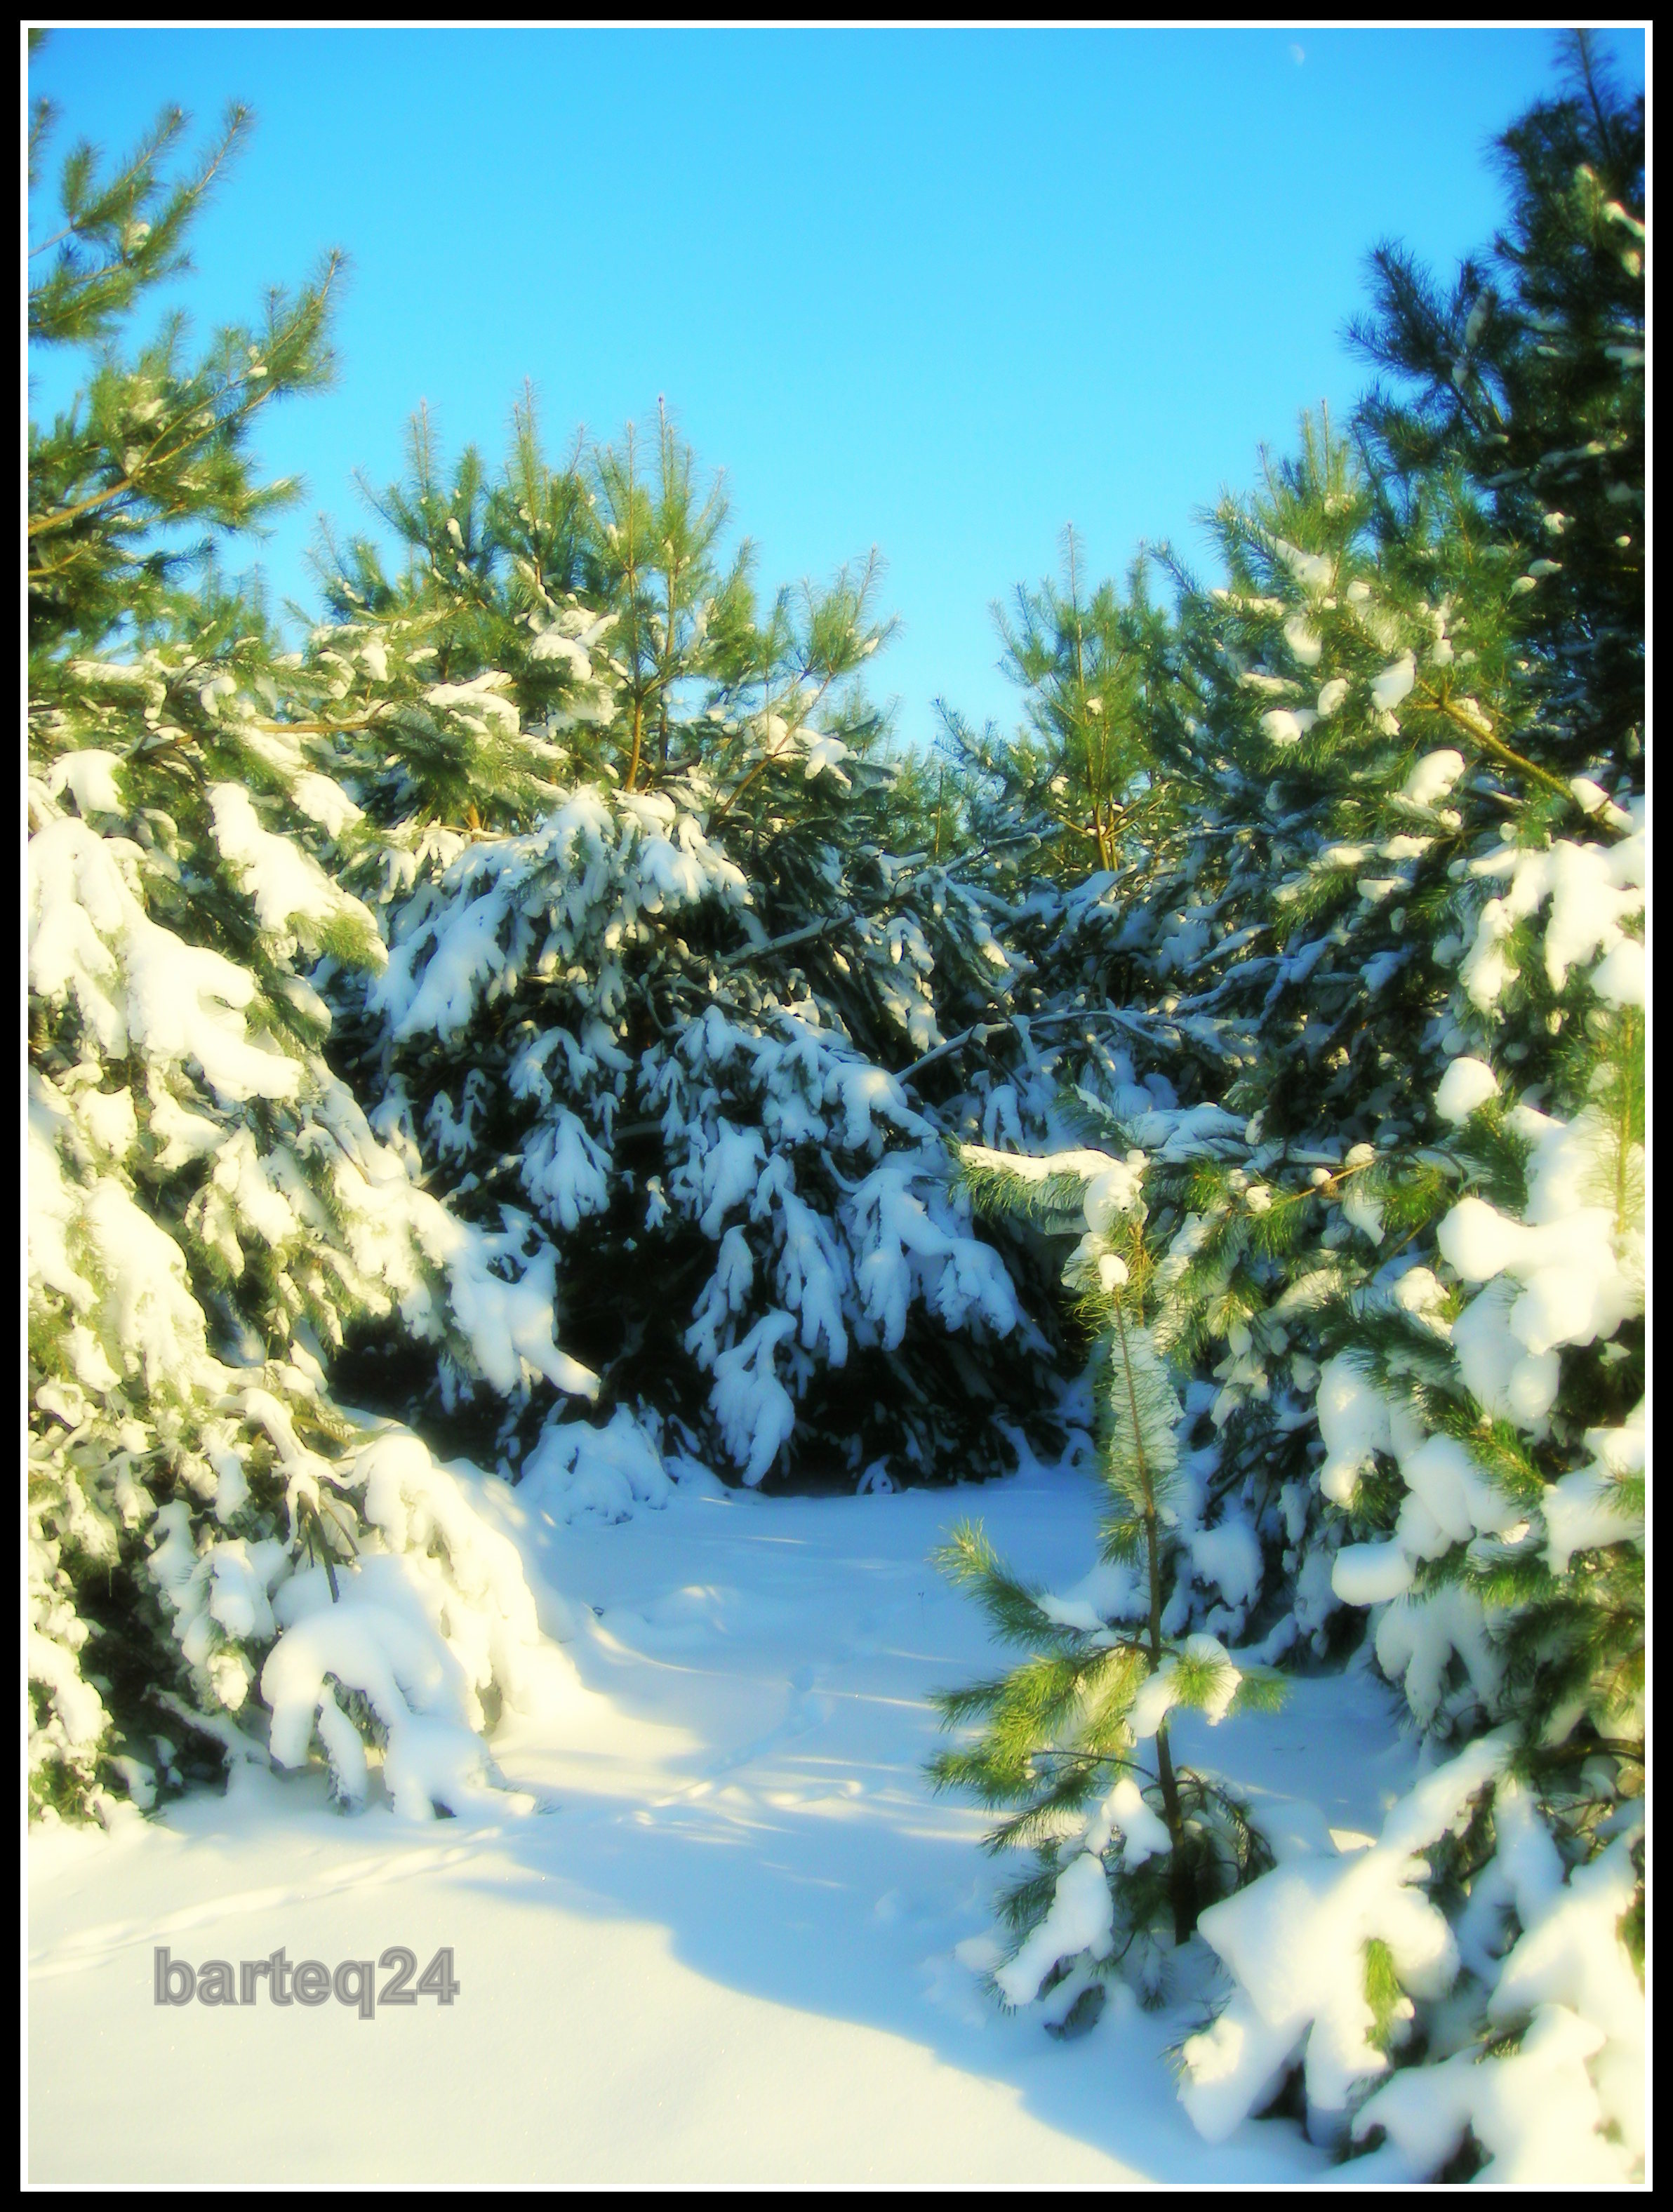
tree, branch, plant, flower, europe, evergreen, fir, flora, conifer, spruce, poland, ecosystem, polska, mazovia, mazowsze, stupsk, mlawa, m awa, biome, woody plant, land plant